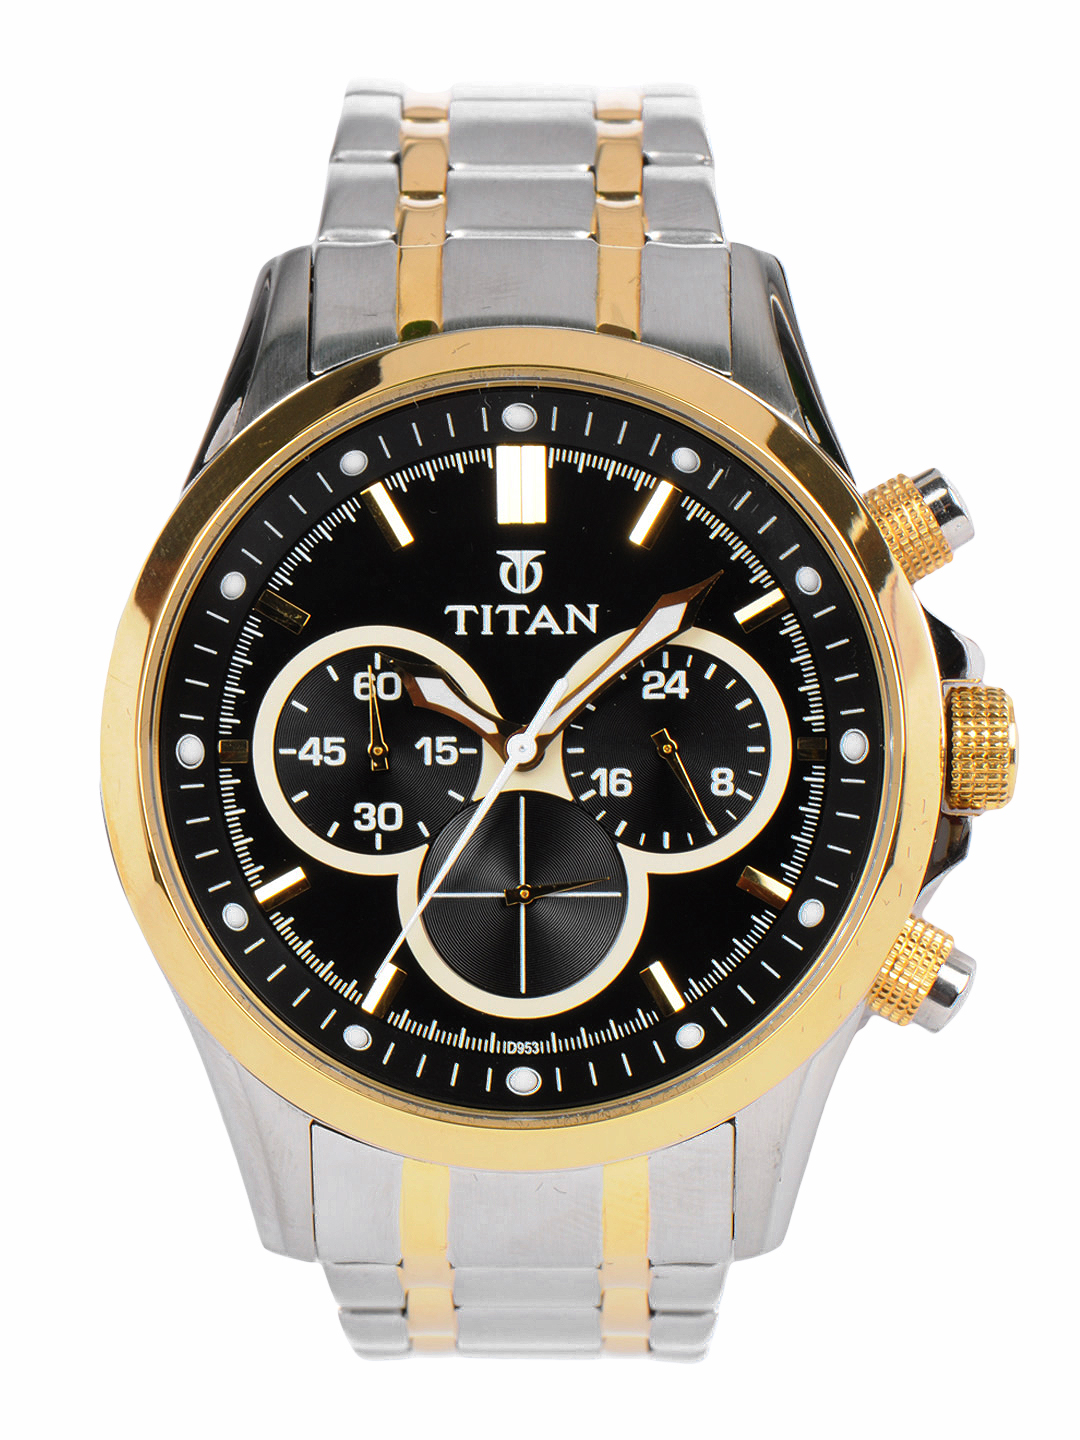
Titan Men Chronograph Black Dial Watch
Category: Accessories / Watches / Watches
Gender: Men
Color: Black
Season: Winter 2016
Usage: Casual